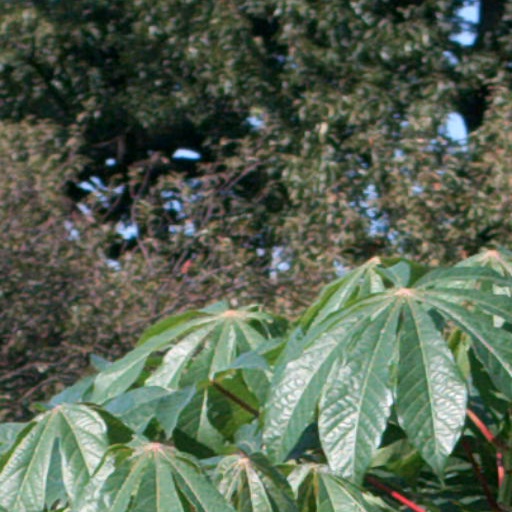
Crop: cassava